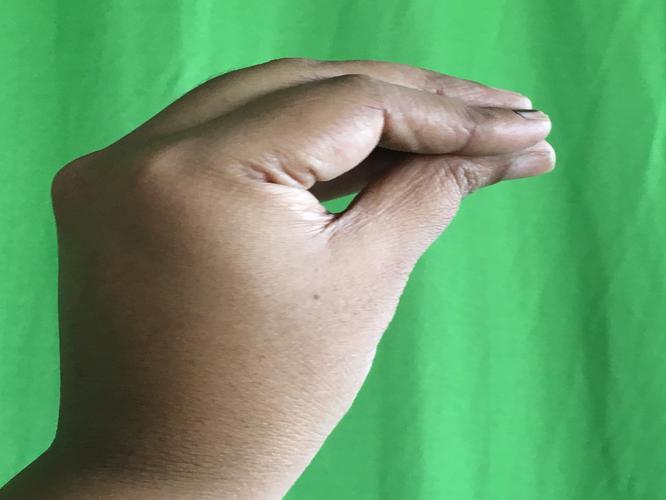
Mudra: Mukulam
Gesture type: single_hand